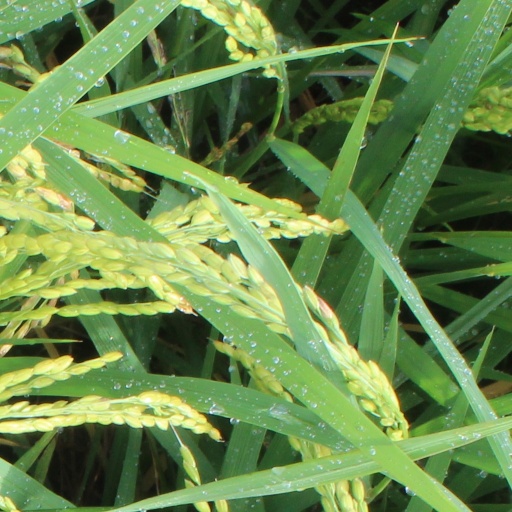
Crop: rice